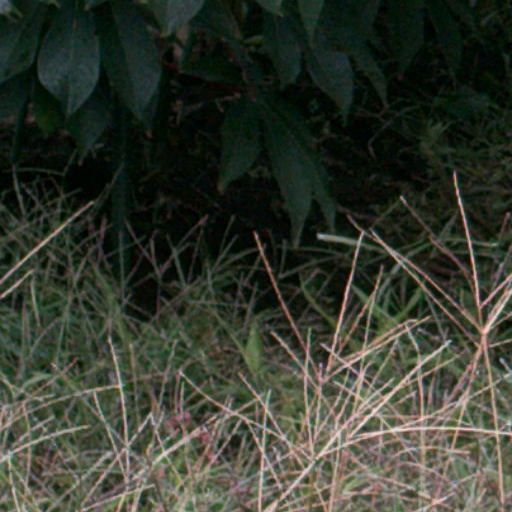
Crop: cassava